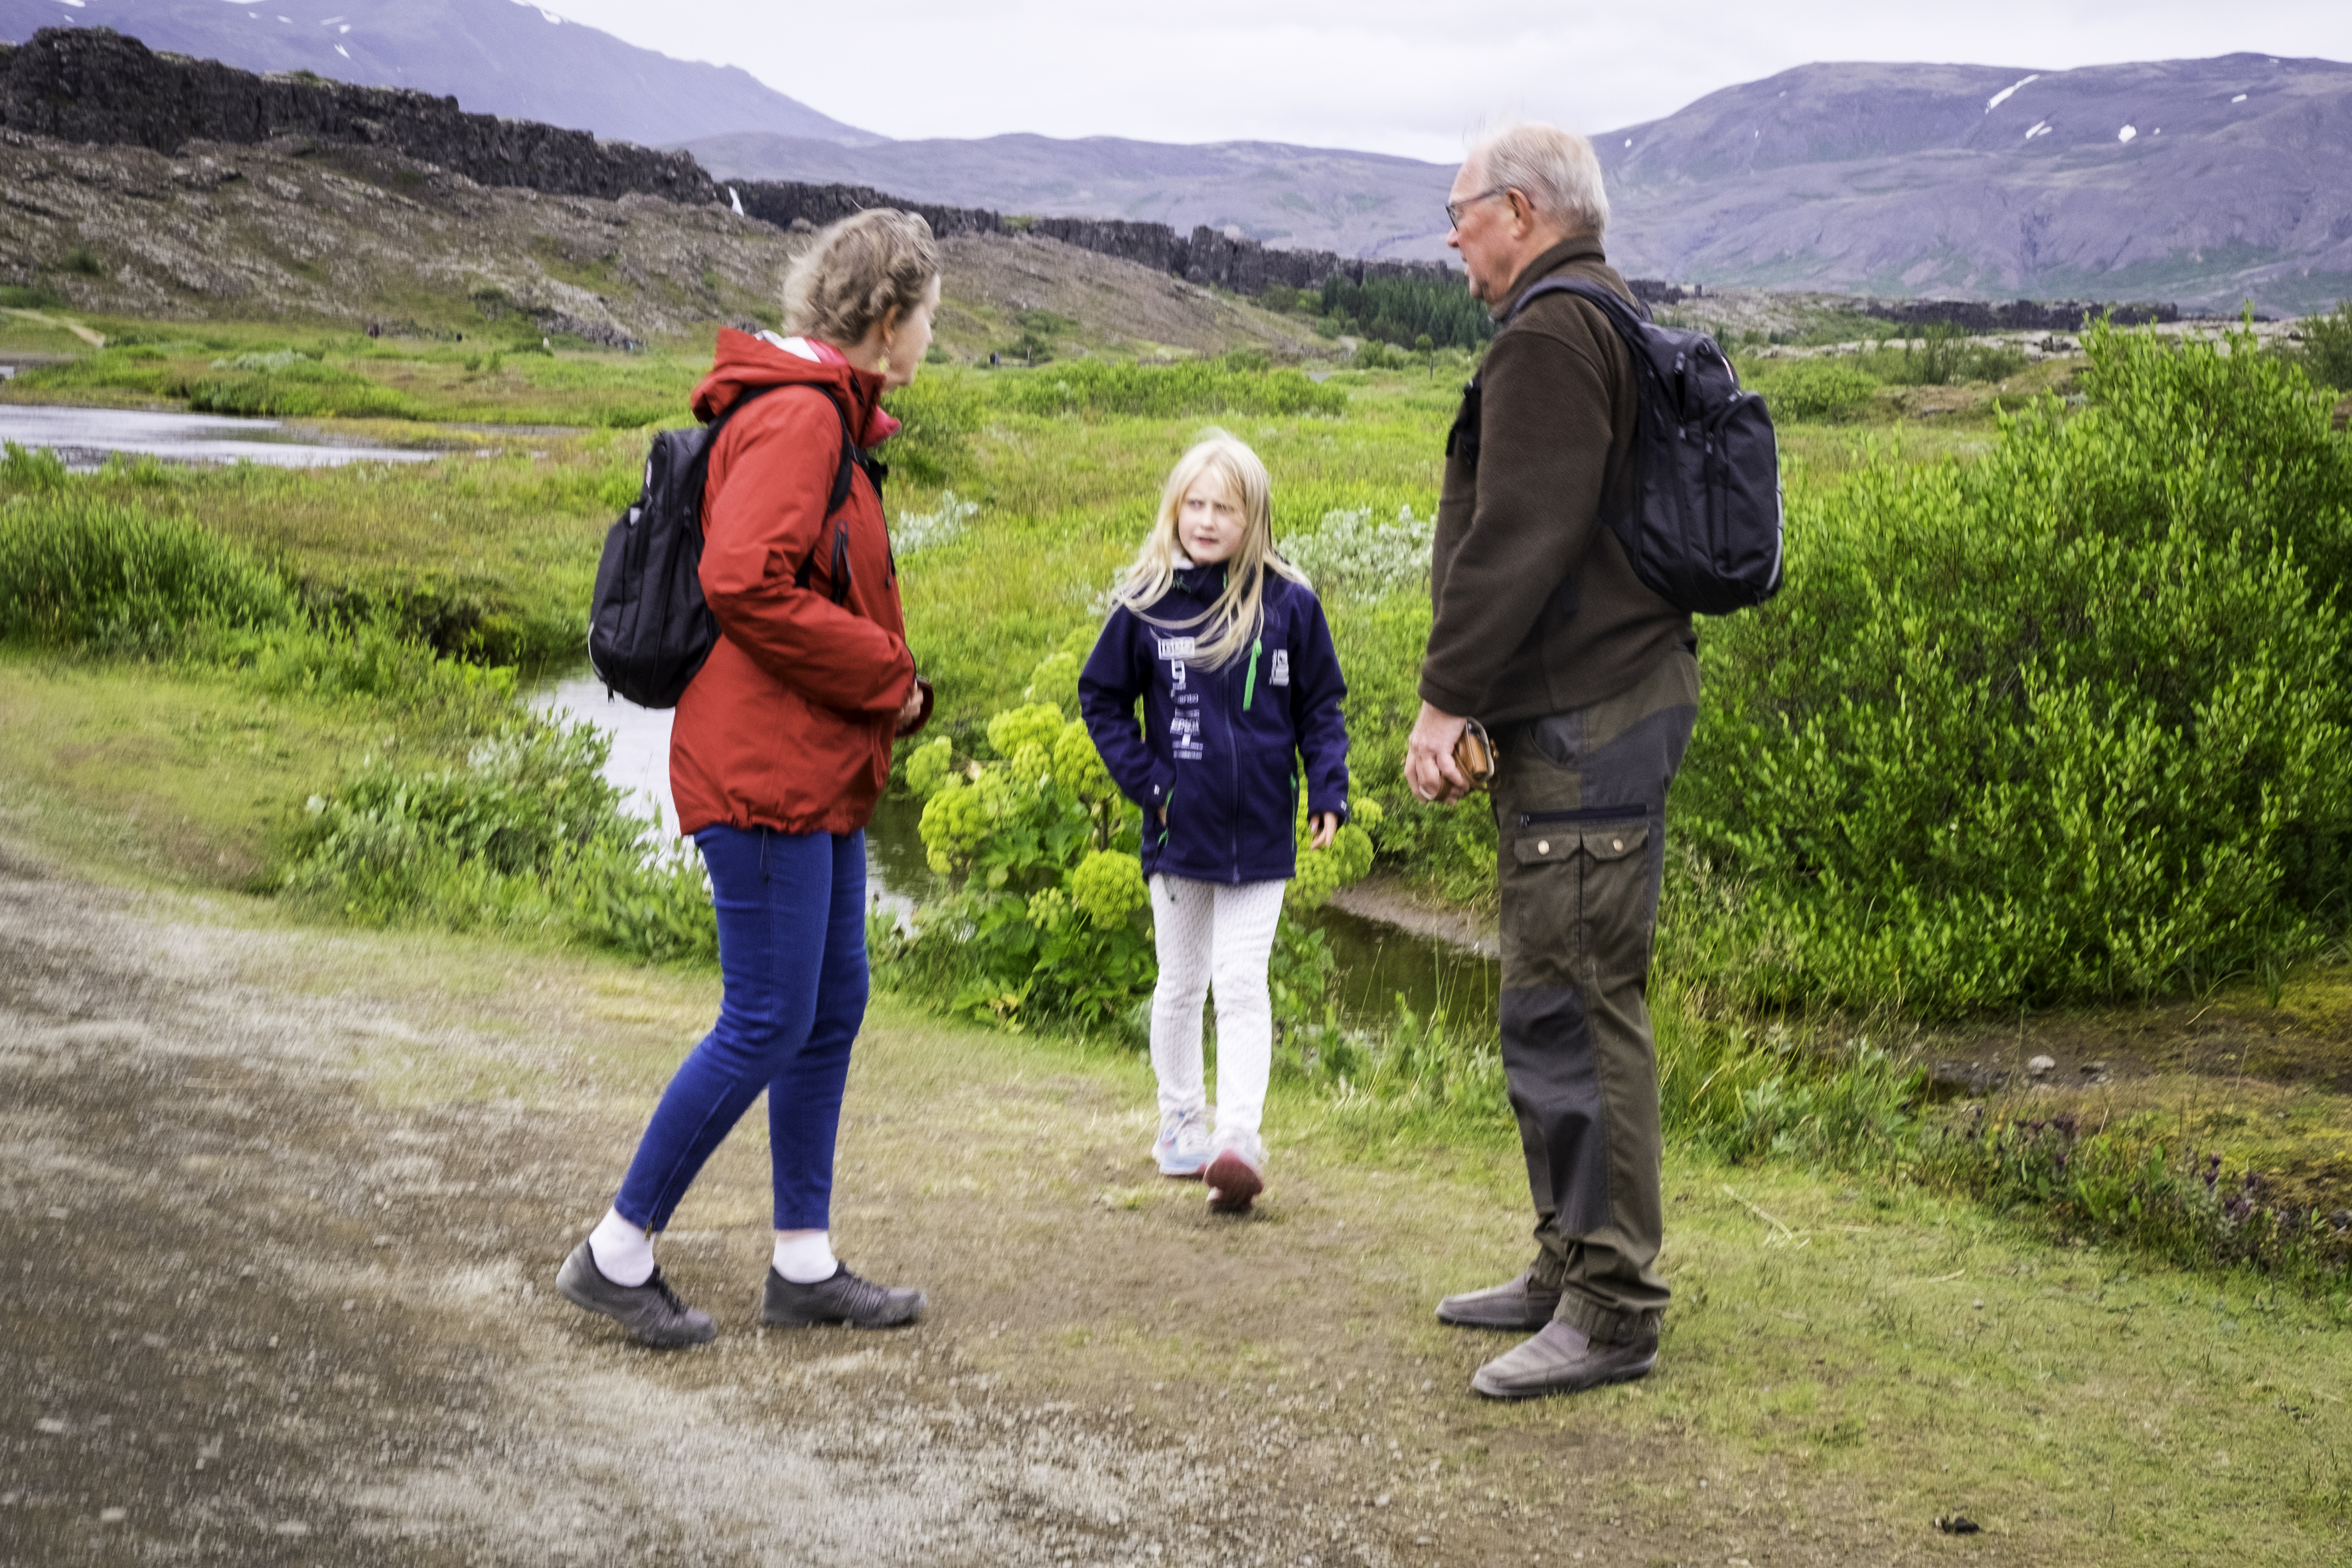
walking, adventure, travel, recreation, fujifilm, iceland, is, sports, fuji, fujixt1, fujix, outdoor recreation